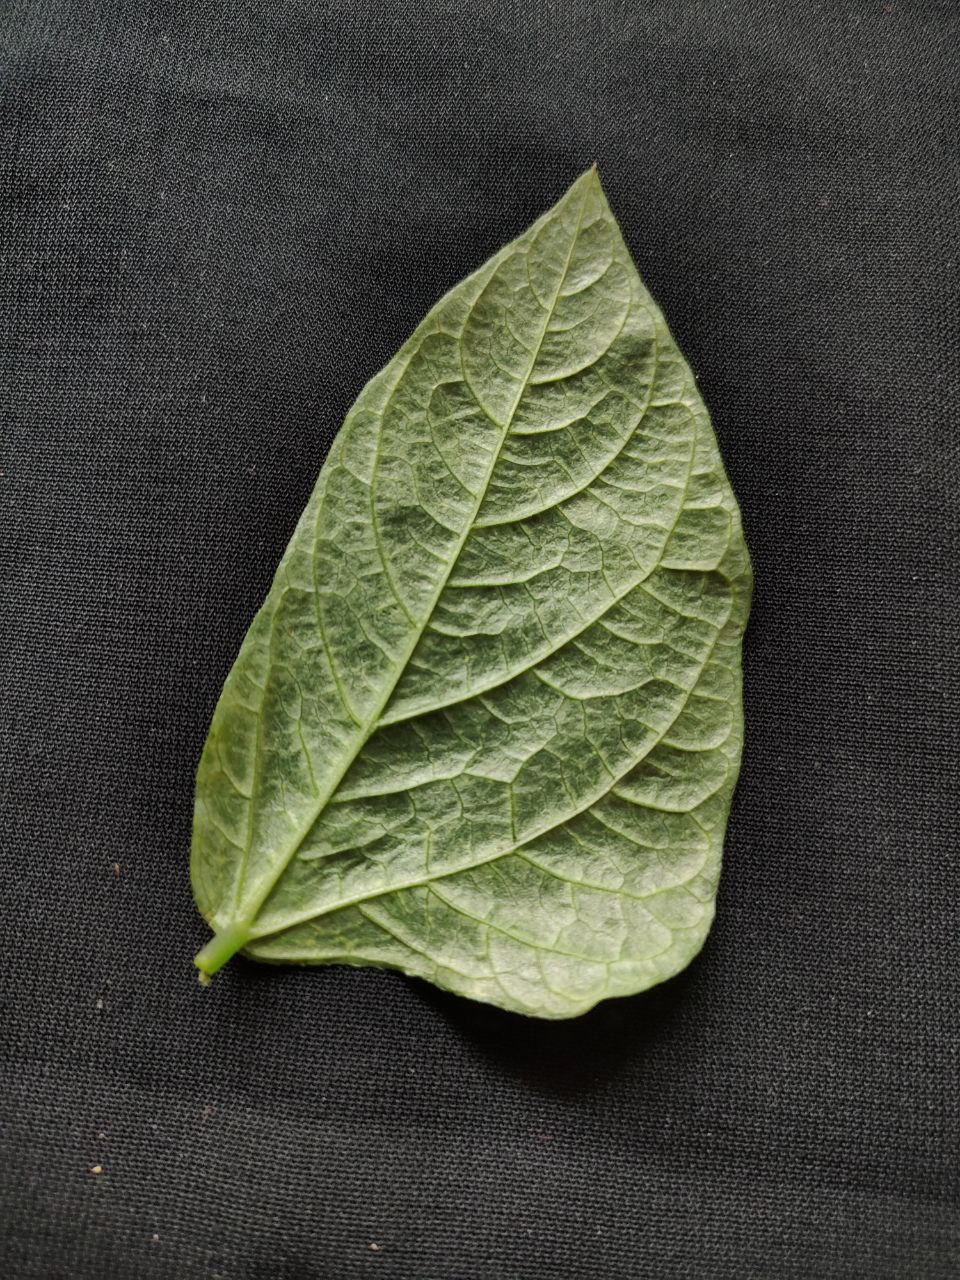
Crop: cowpea
Leaf condition: Mosaic Virus